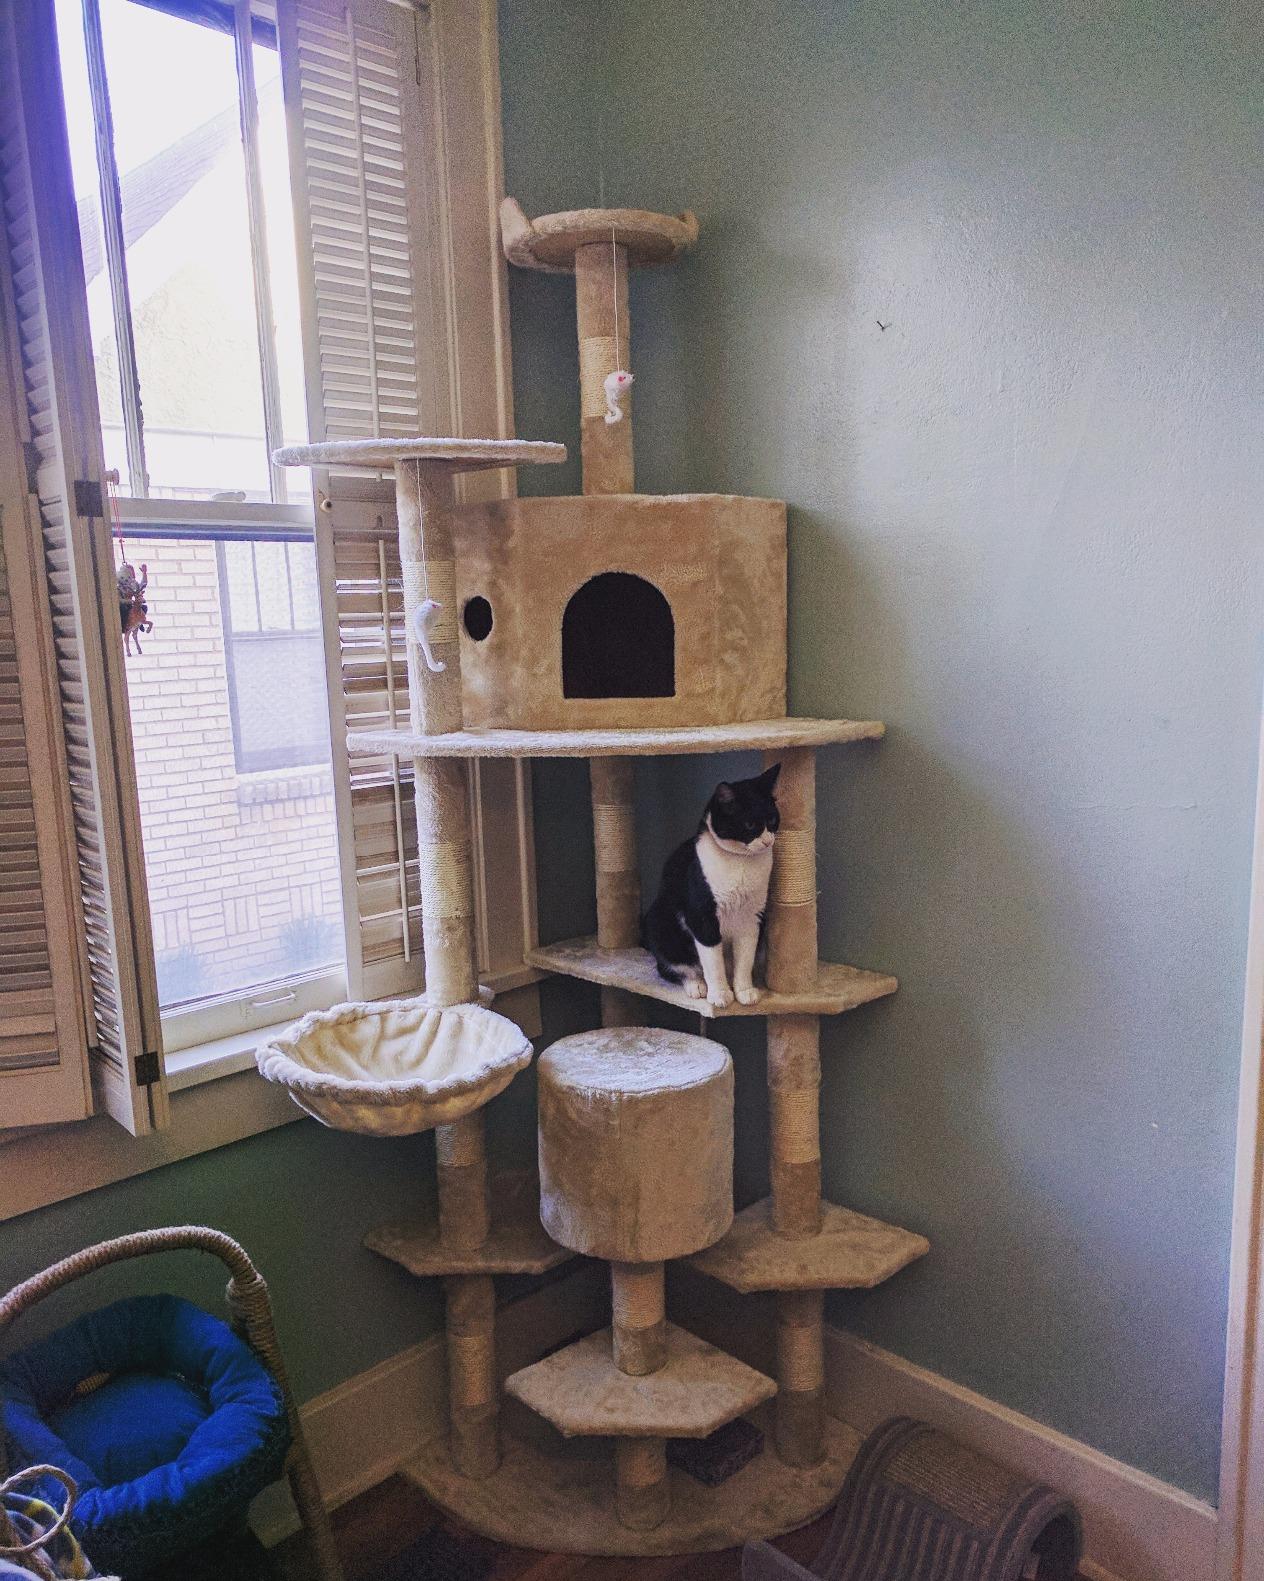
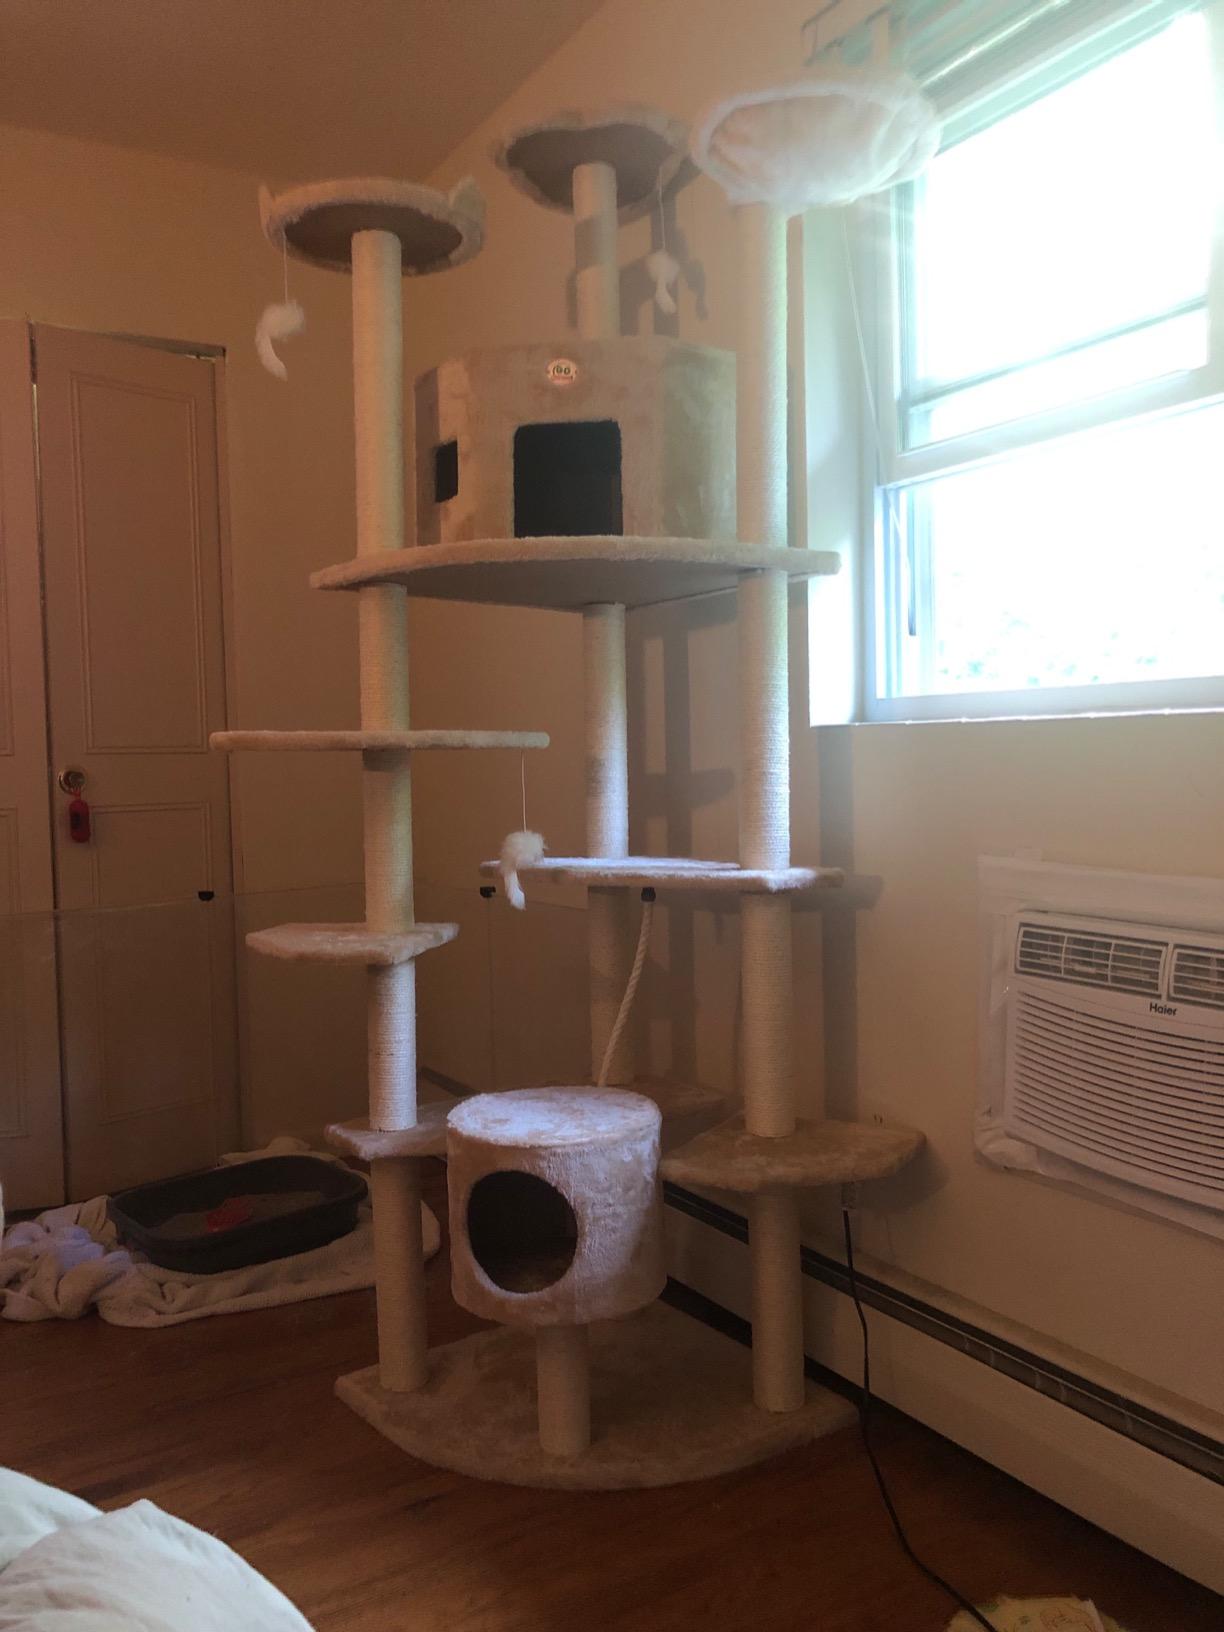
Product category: items_cat tree
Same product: yes